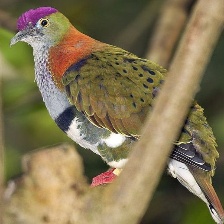
Species: SCARLET CROWNED FRUIT DOVE
Scientific name: PTILINOPUS INSULARIS